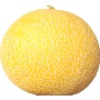
Label: Cantaloupe 1